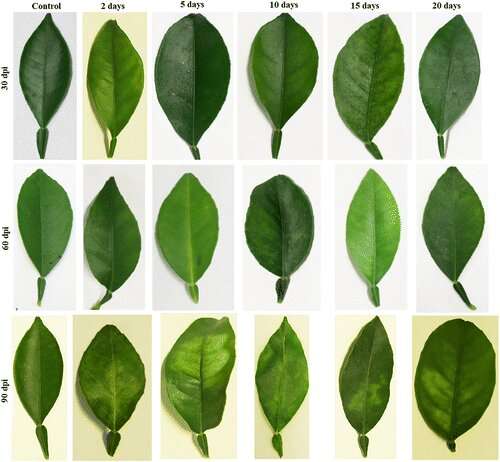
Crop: unknown
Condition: citrus_greening_disease